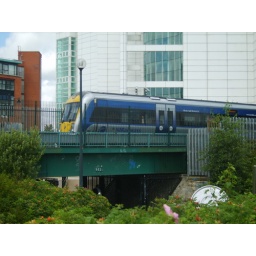
NIR train travelling from Central Station to Great Victoria Street Station over the bridge at the Gasworks Link, beside the Lagan towpath.